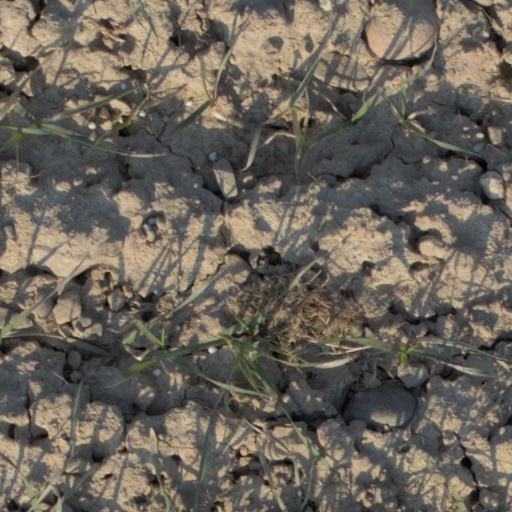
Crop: wheat